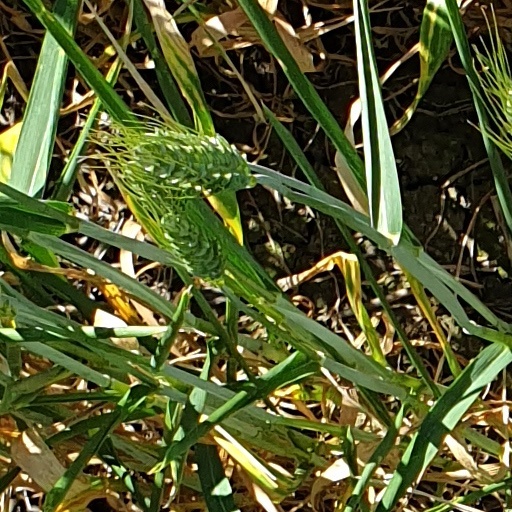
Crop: wheat